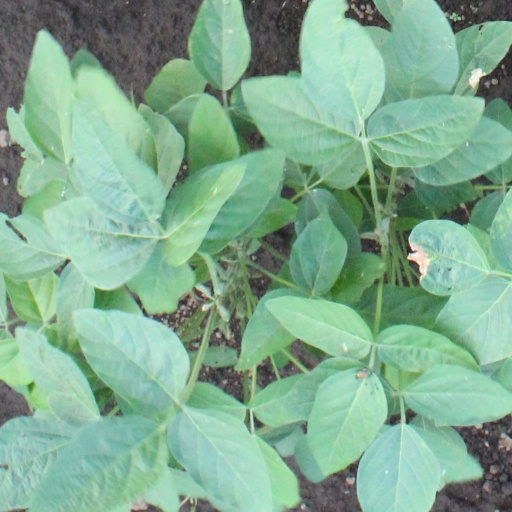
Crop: soybean